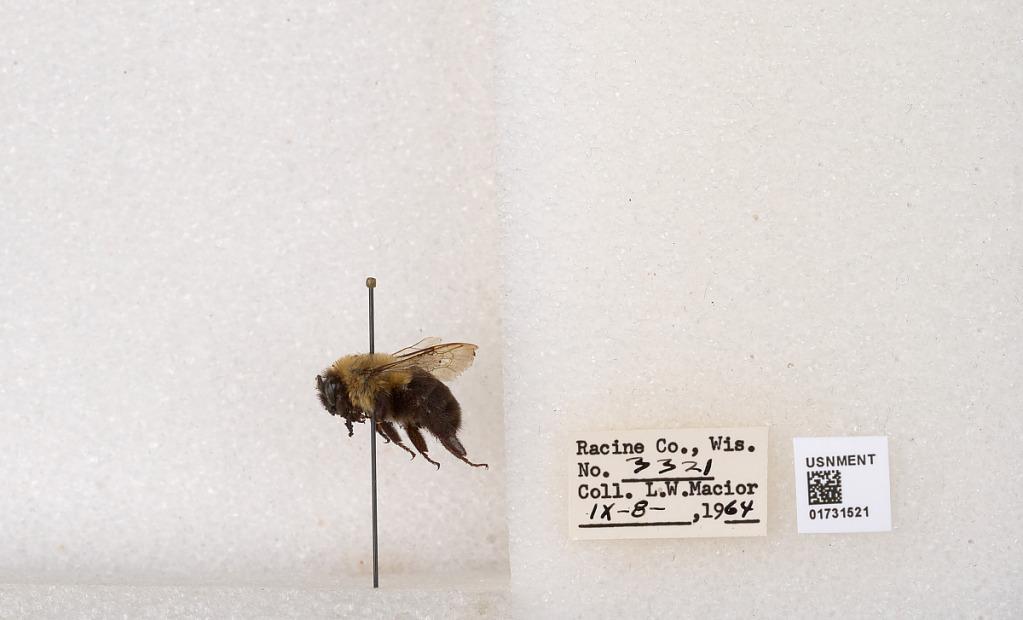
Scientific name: Bombus impatiens Cresson
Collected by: L. Macior
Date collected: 1964-9-8
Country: United States
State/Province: Wisconsin
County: Racine
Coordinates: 42.7299, -87.8123